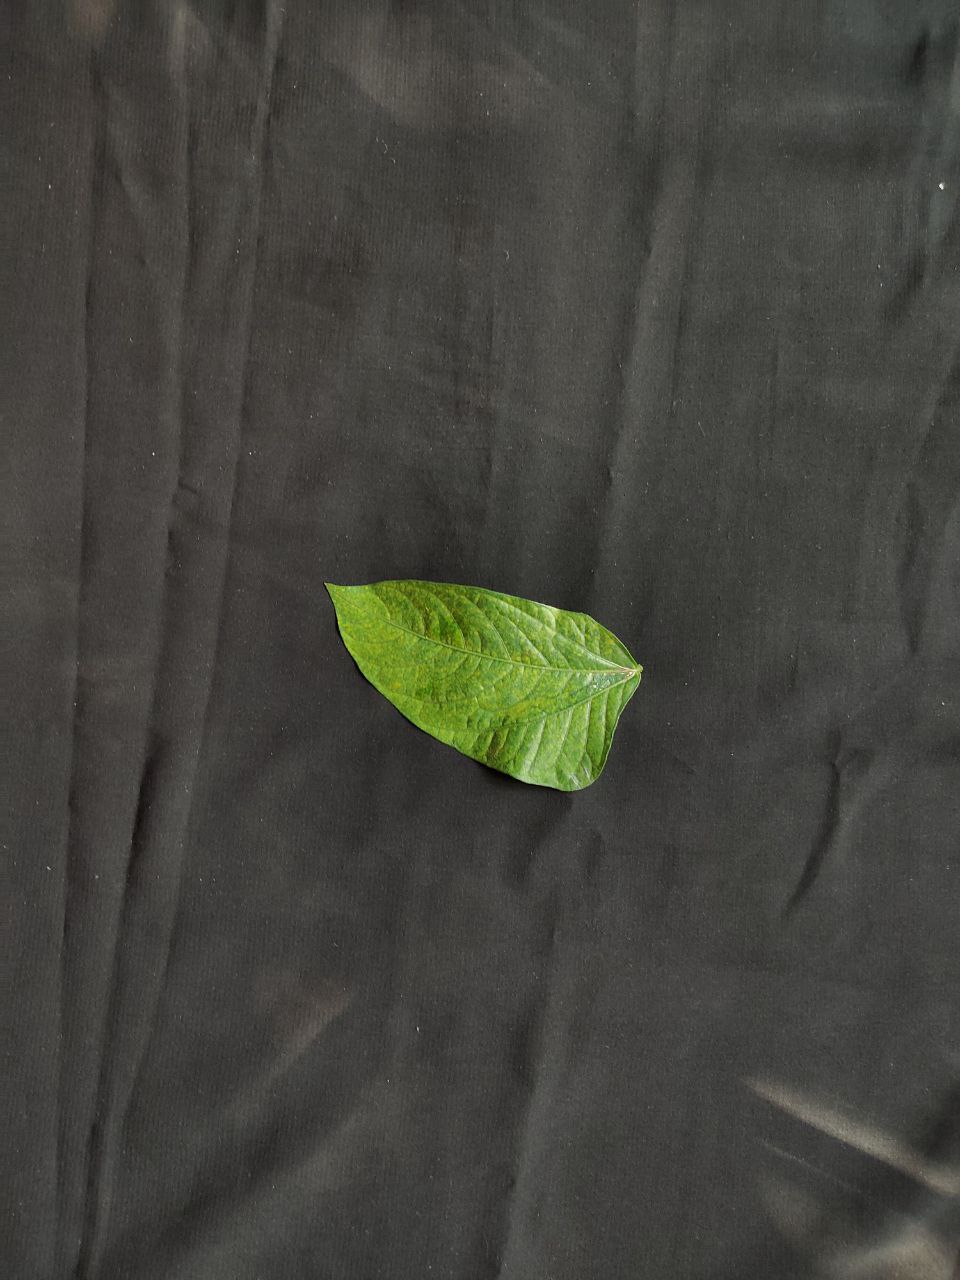
Crop: cowpea
Leaf condition: Mosaic Virus